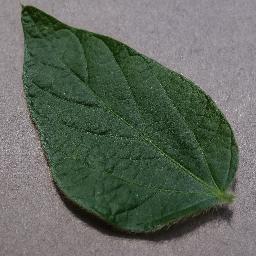
Label: Soybean___healthy